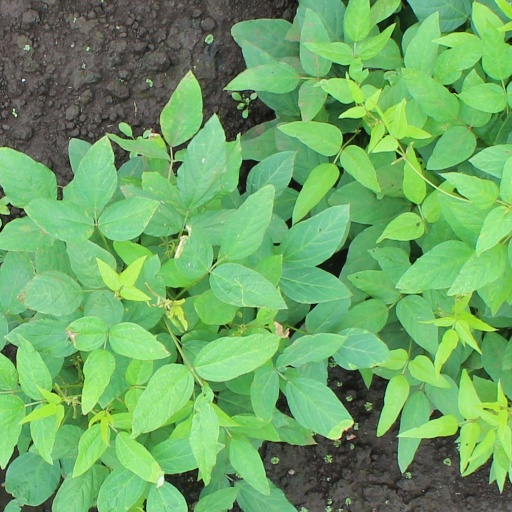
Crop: soybean